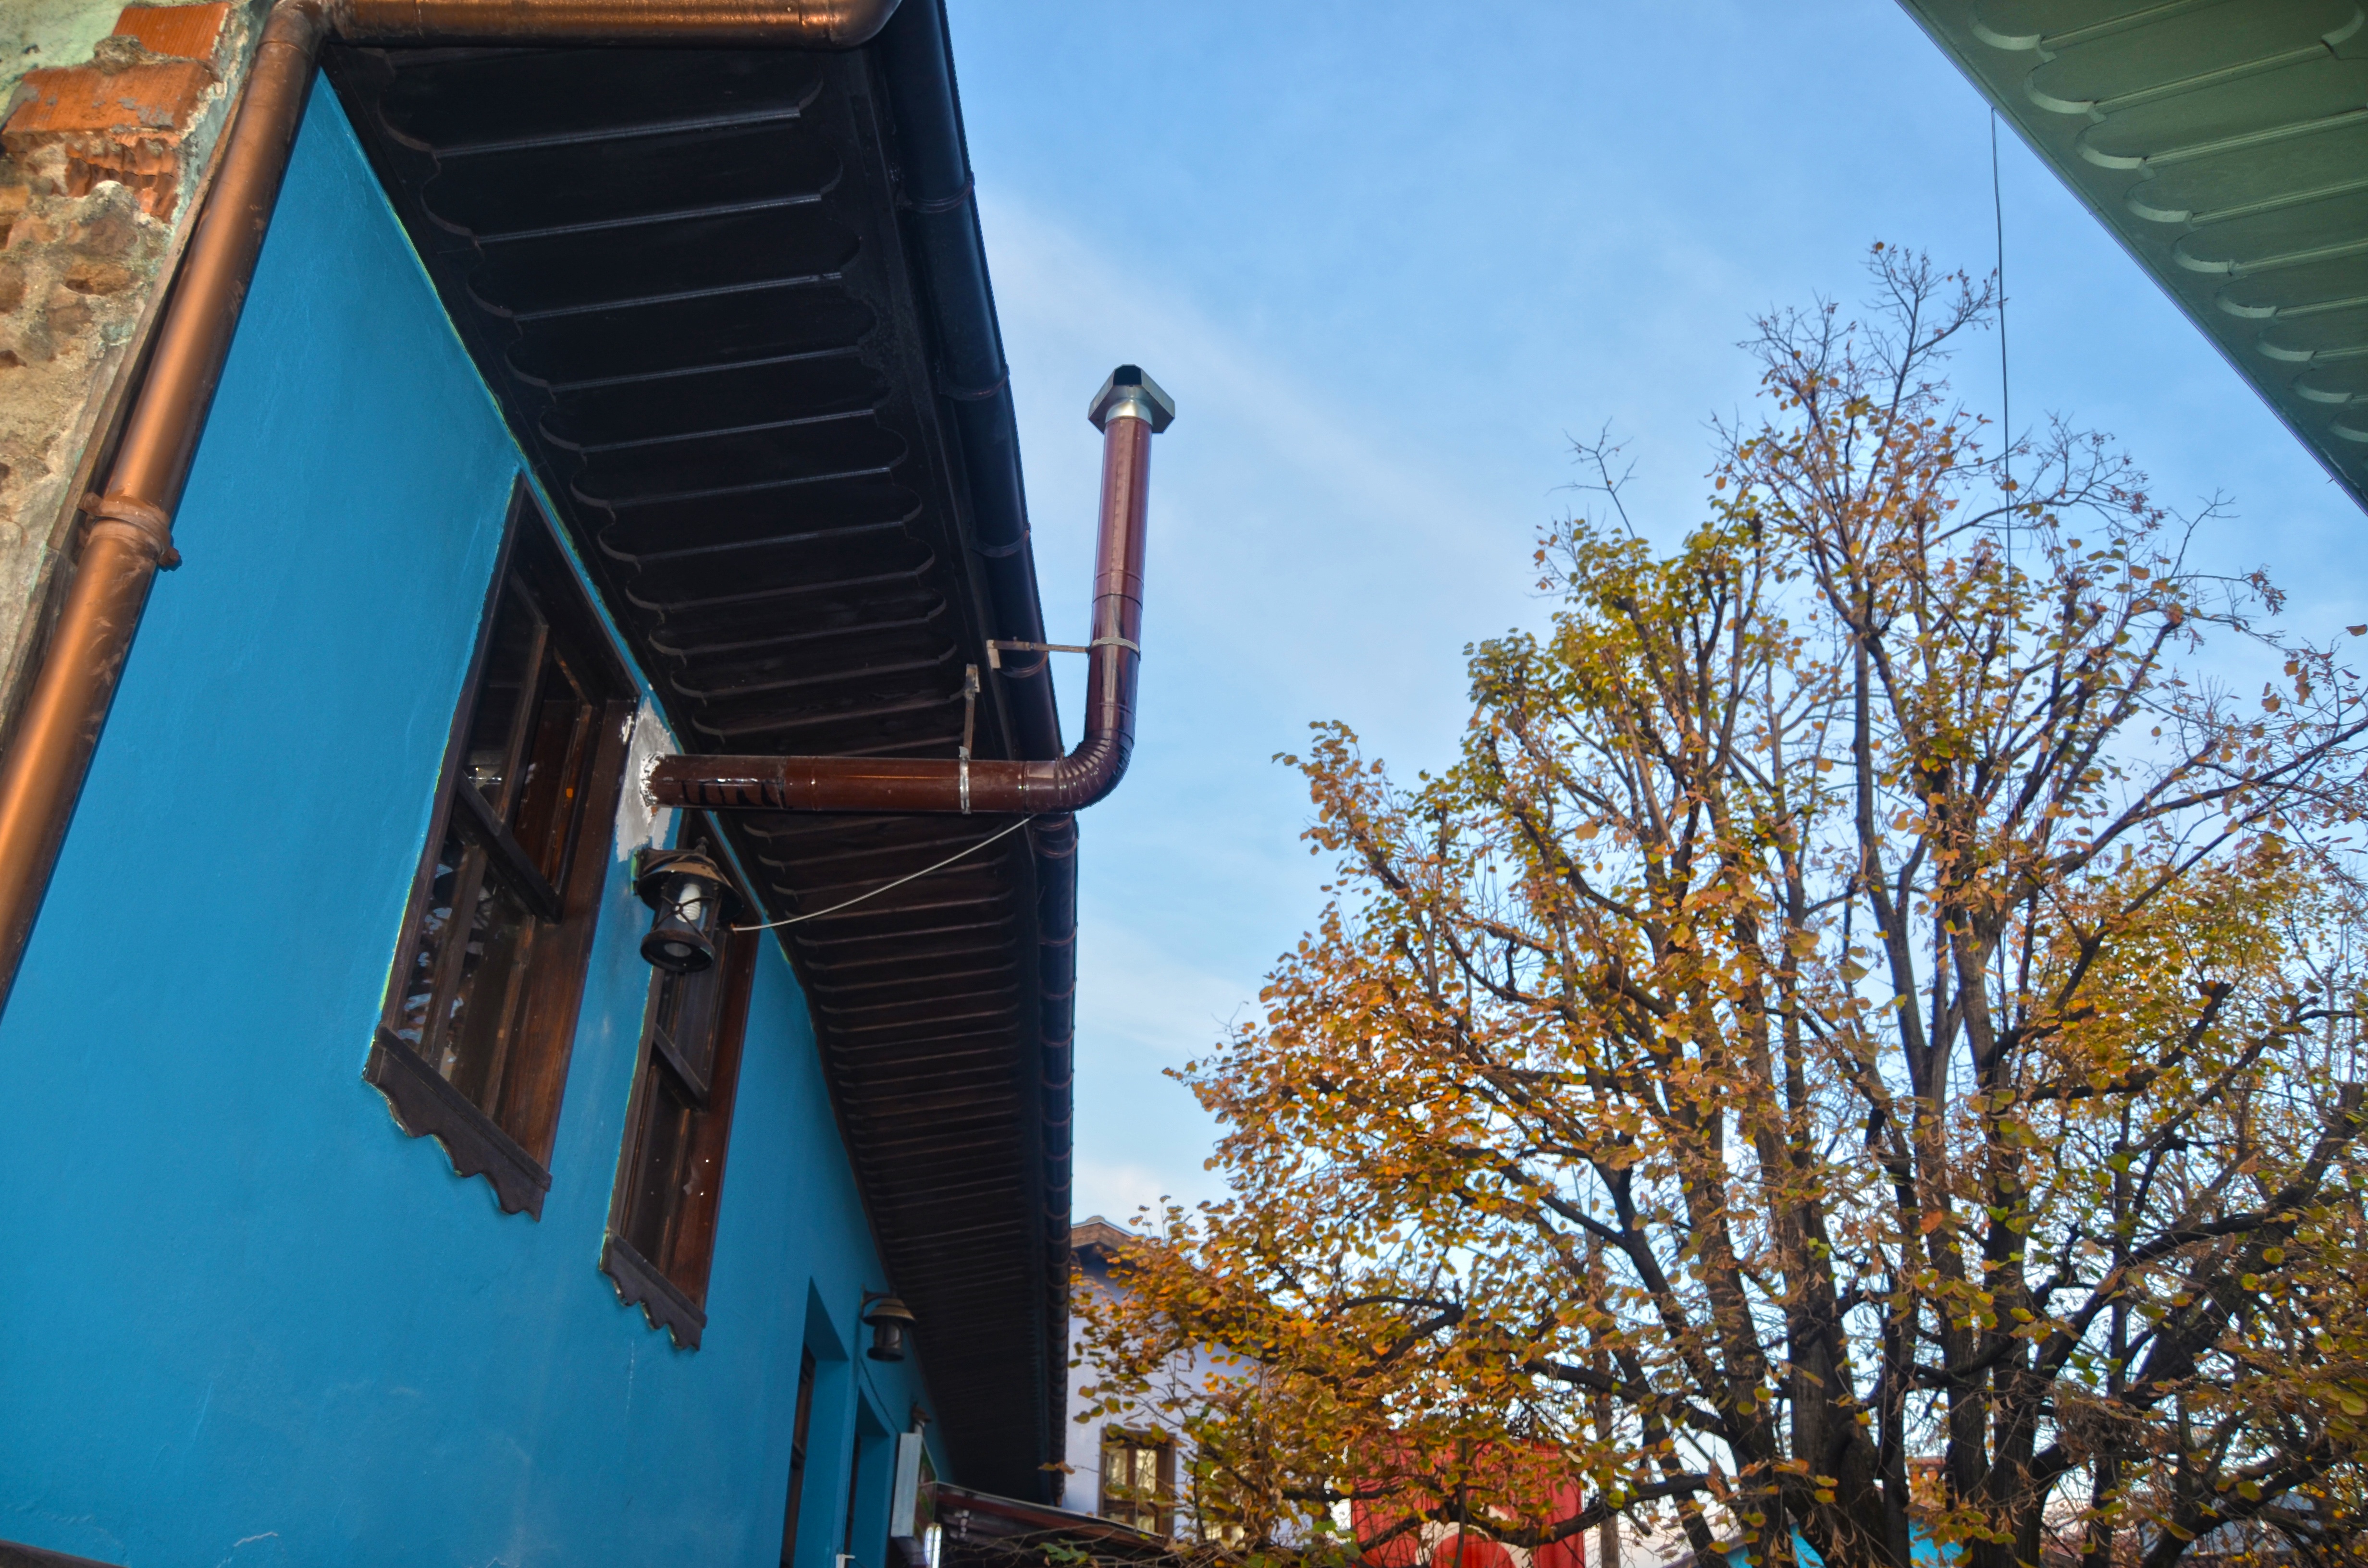
tree, tower, urban area